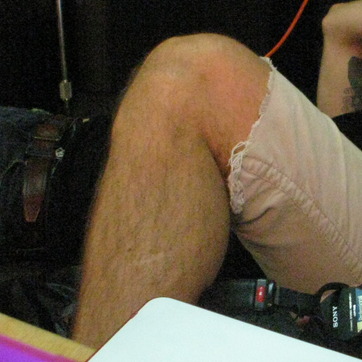
Material: skin